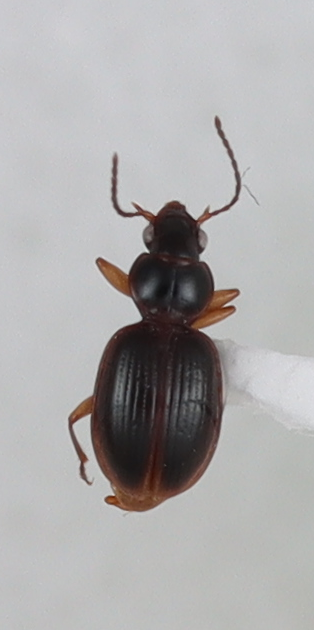
Scientific name: Mecyclothorax discedens
Plot: 4
Trap: E
Collected: 20200707